Yakovlev Yak-130

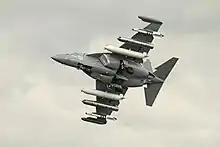
The underside of a Yak-130

Yak-130 is an advanced pilot training aircraft, able to replicate characteristics of Russian 4th and 5th generation fighters. This is possible through the use of open architecture digital avionics compliant with a 1553 Databus, a full digital glass cockpit, four-channel digital Fly-By-Wire System (FBWS) and Instructor controlled and variable FBWS handling characteristics and embedded simulation. The type also has a Head-up display (HUD) and a Helmet-Mounted-Sighting-System (HMSS), with a double GPS/GLONASS receiver updating an Inertial Reference System (IRS) for highly accurate navigation and precision targeting. The developer estimates that the plane can cover up to 80% of the entire pilot flight training program.